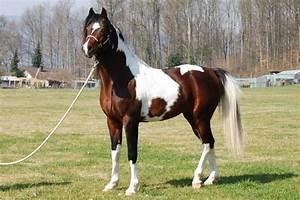
horse